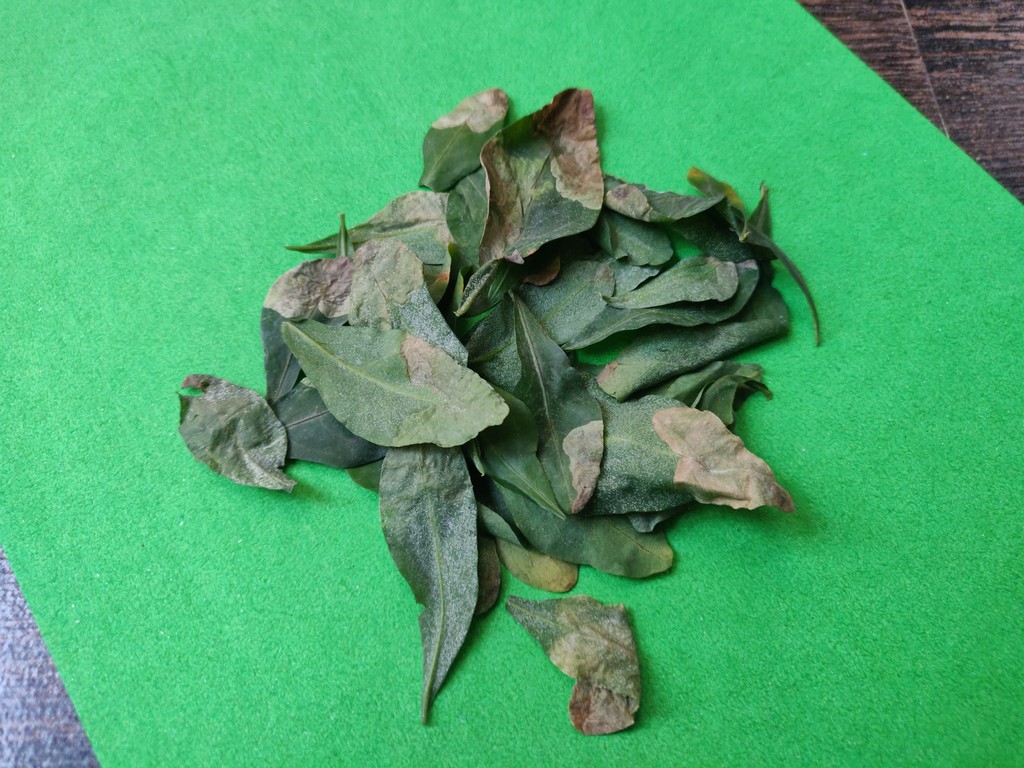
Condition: Unhealthy
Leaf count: multiple
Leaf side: unknown